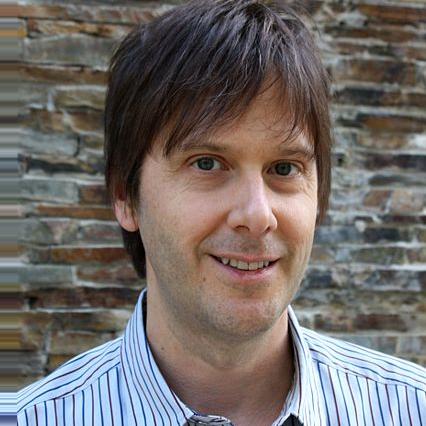
Age: 45